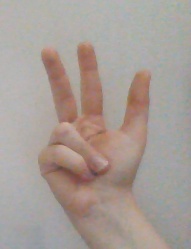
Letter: al